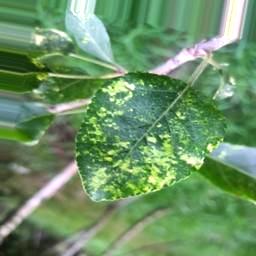
Label: Apple_Mosaic